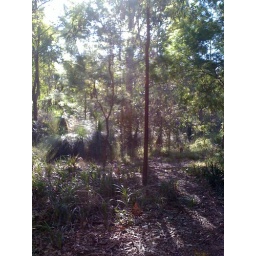
grass trees in the sun